Question: Please indicate a possible affordance area of the bench that can be used for sitting on
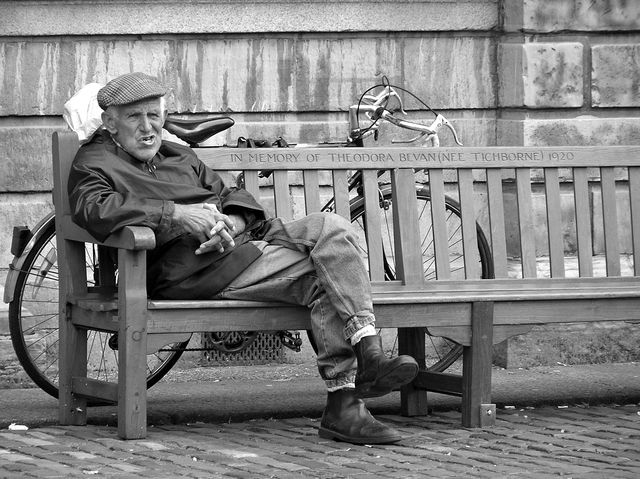
Answer: [60.0, 282.017, 640, 308.381]